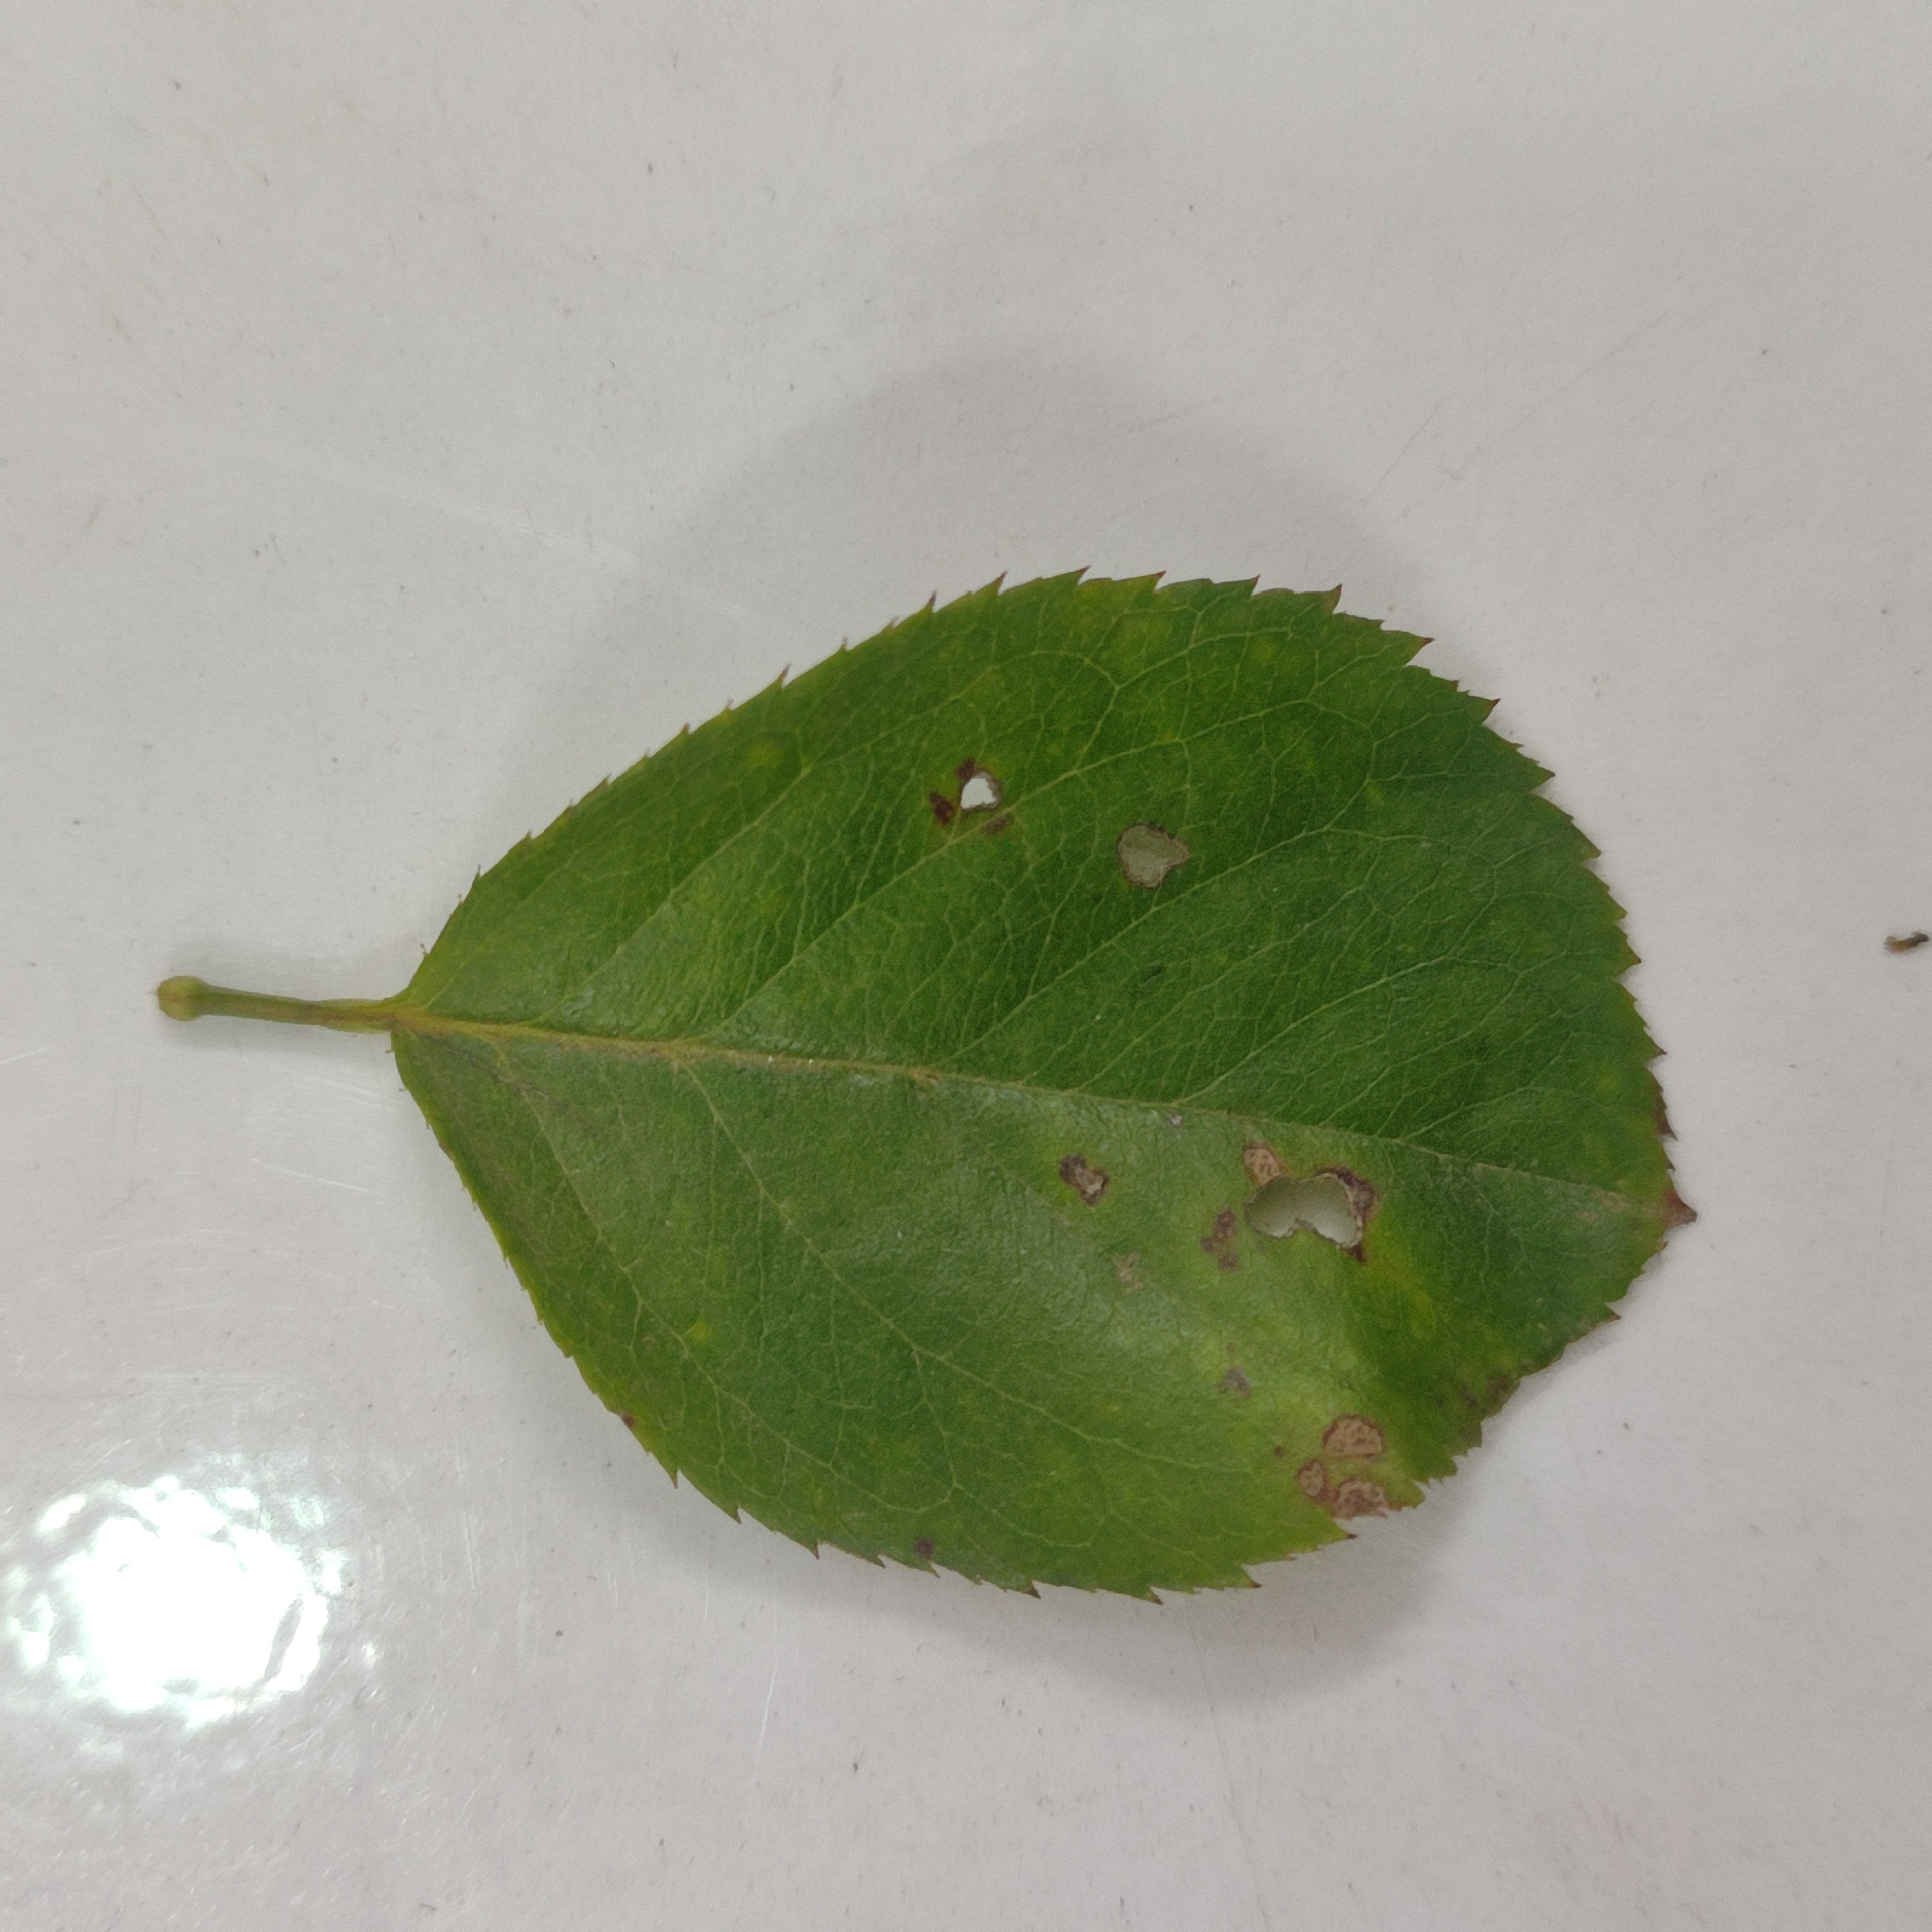
Label: Insect Hole